Question: Please indicate a possible affordance area of baseball bat that can be used for swinging
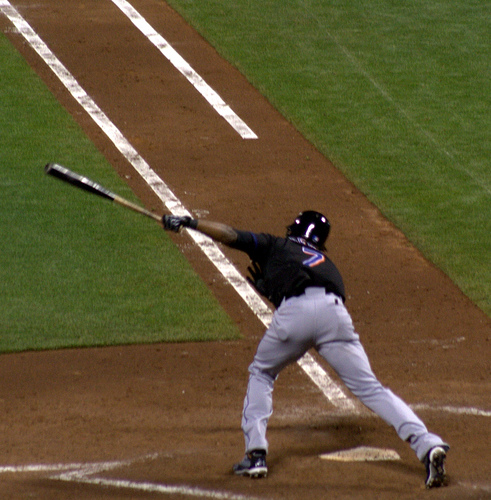
Answer: [109, 178.5, 186, 240.5]